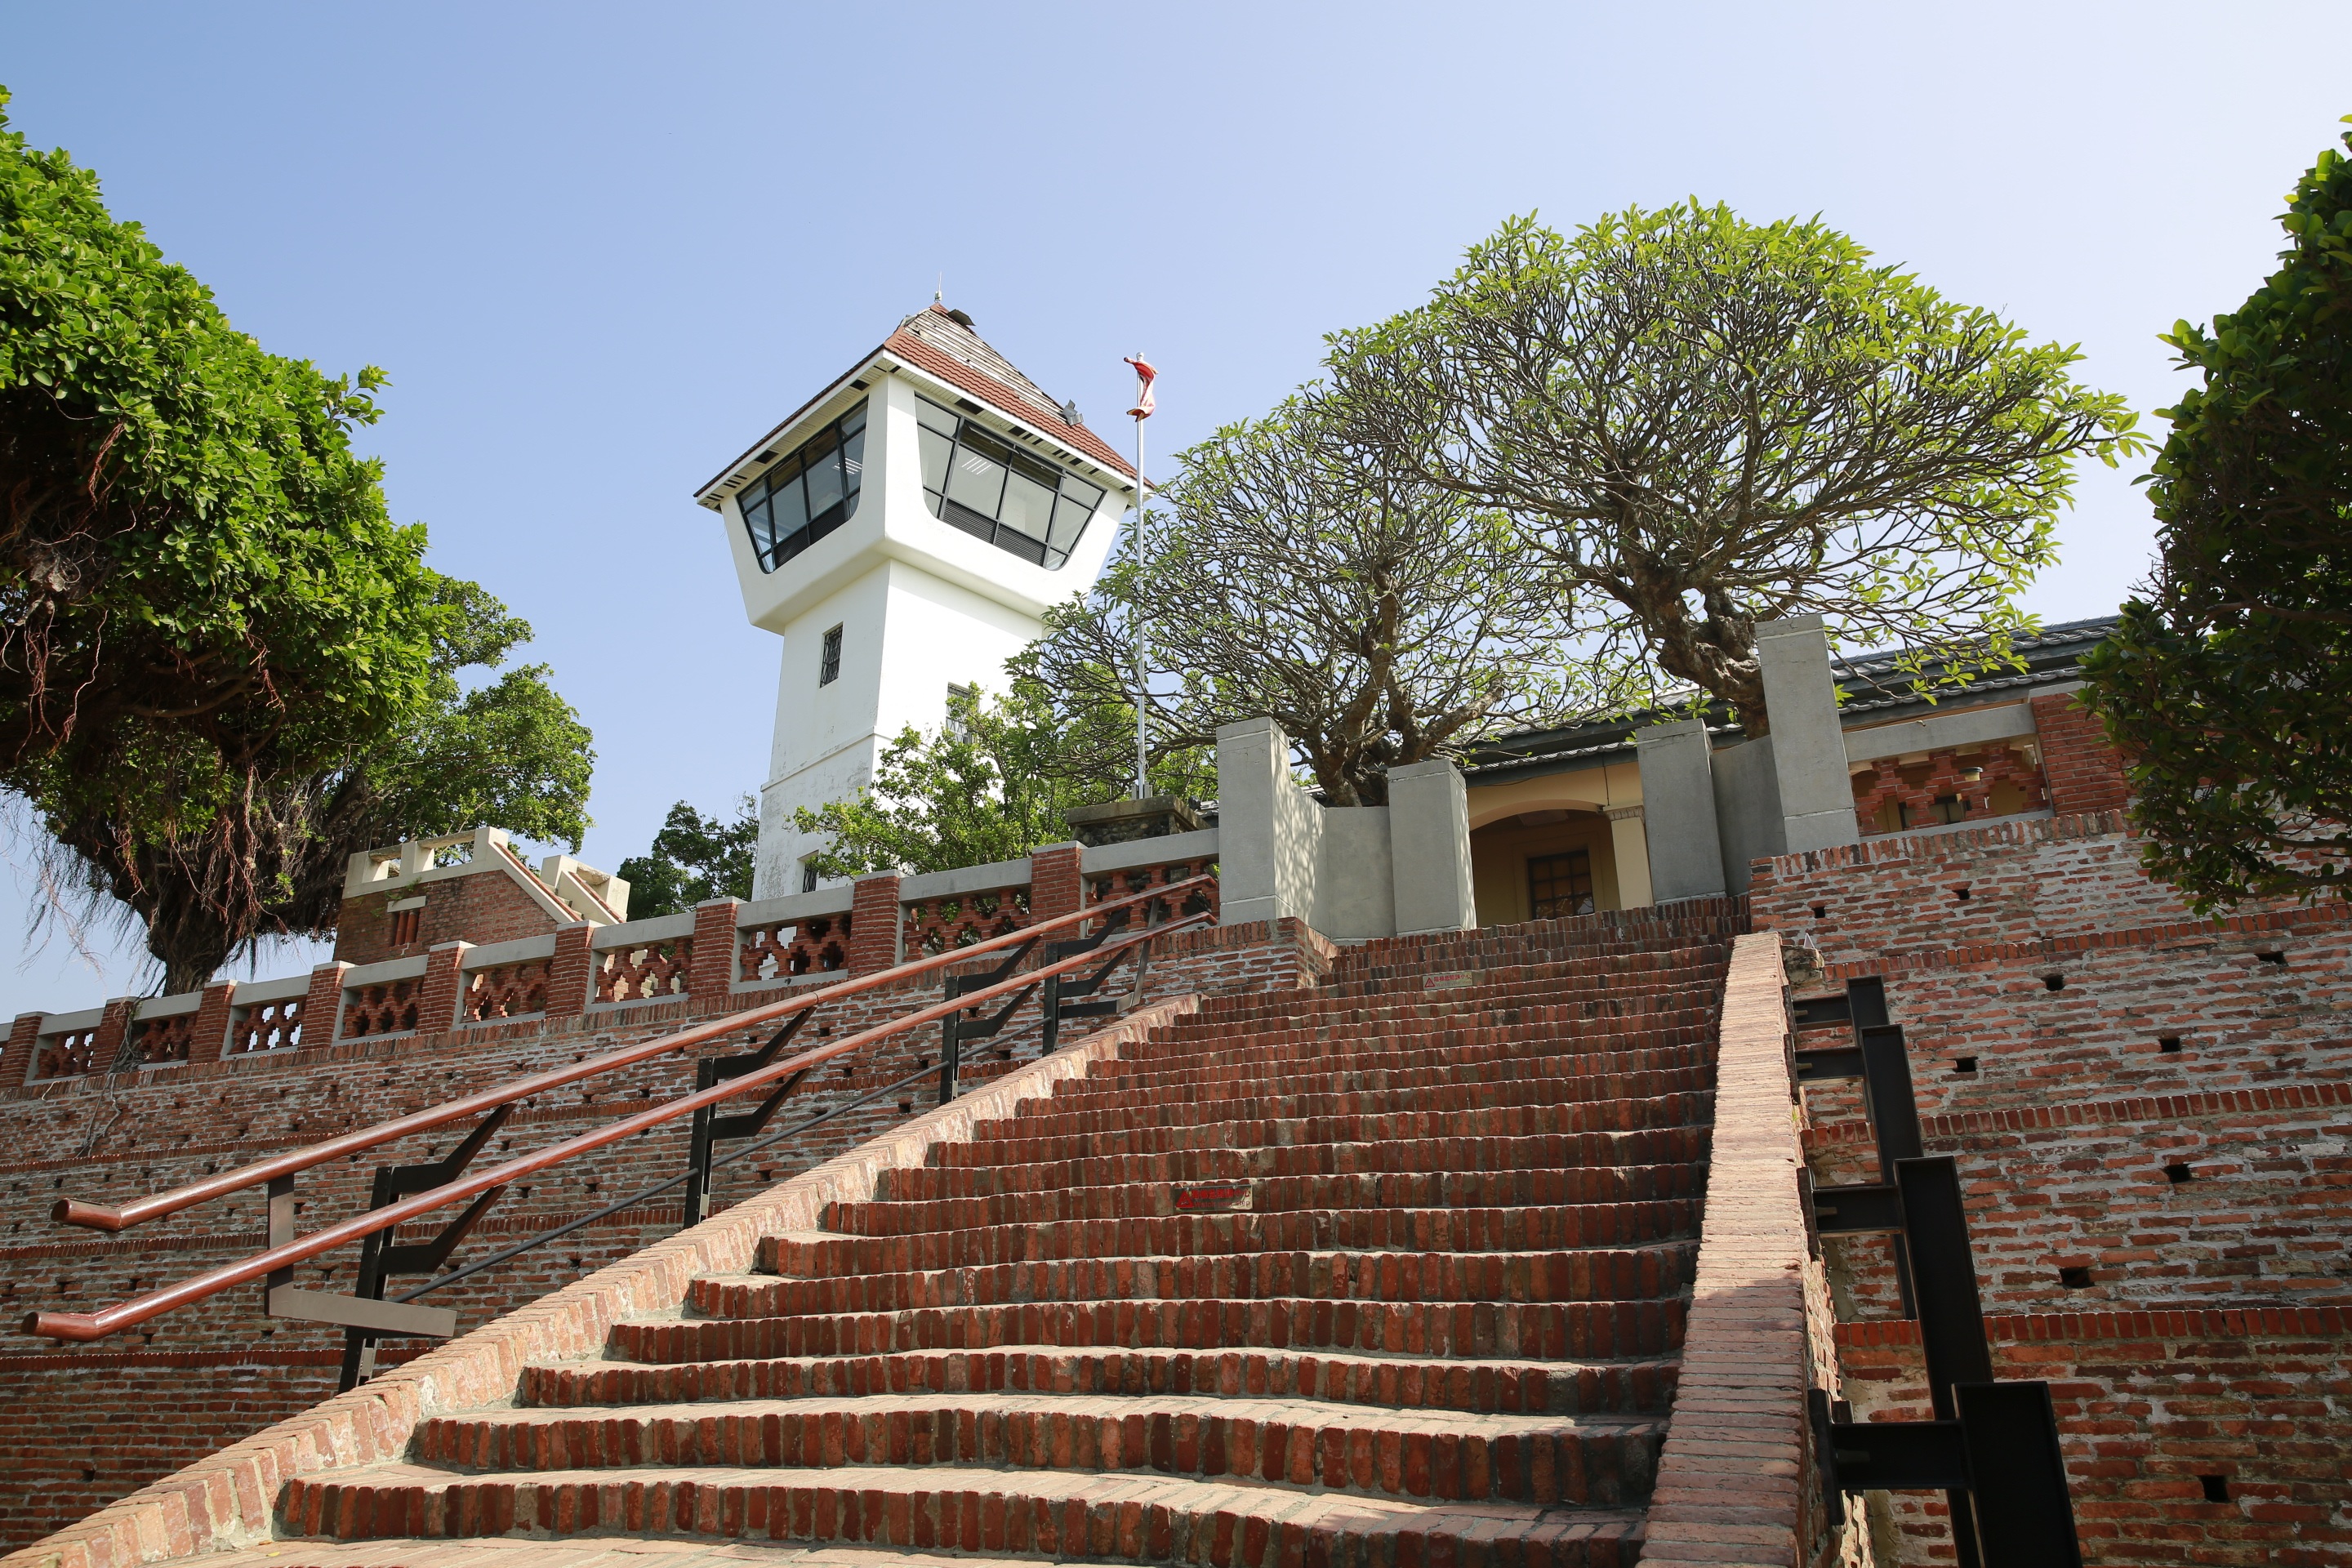
house, roof, building, wall, walkway, village, tower, stairs, estate, neighbourhood, tainan, outdoor structure, ping an, fort zeelandia